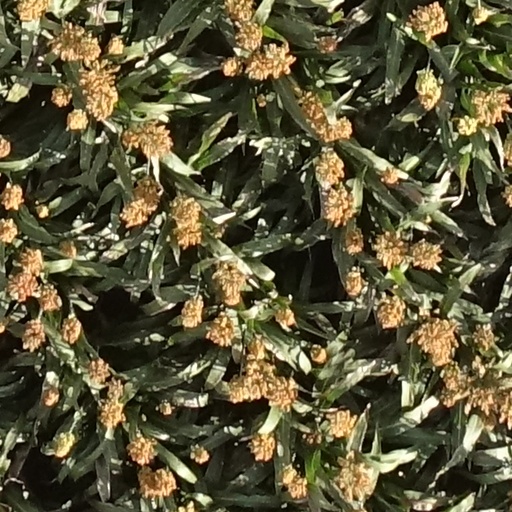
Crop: sorghum